Shizuoka oden

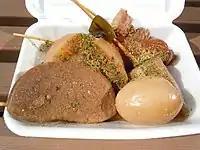
Shizuoka oden

Shizuoka oden differs from other types of oden in two ways: the preparation of the broth and the way every ingredient is skewered on a stick. The broth is made with beef sinew (instead of the dried skipjack flakes used in other types of oden) and seasoned with strong soy sauce. Because the simmering broth is only replenished rather than discarded, it takes on a very deep, brown-black color, but this process of adding new broth to old is what gives Shizuoka oden a distinctive flavor.